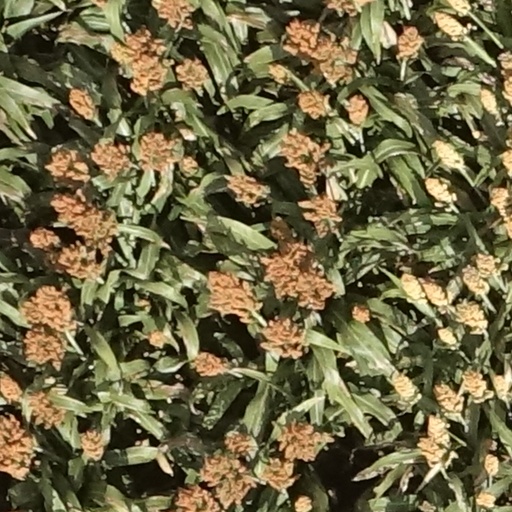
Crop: sorghum